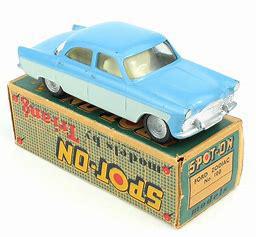
Brand: ON
Model: 100